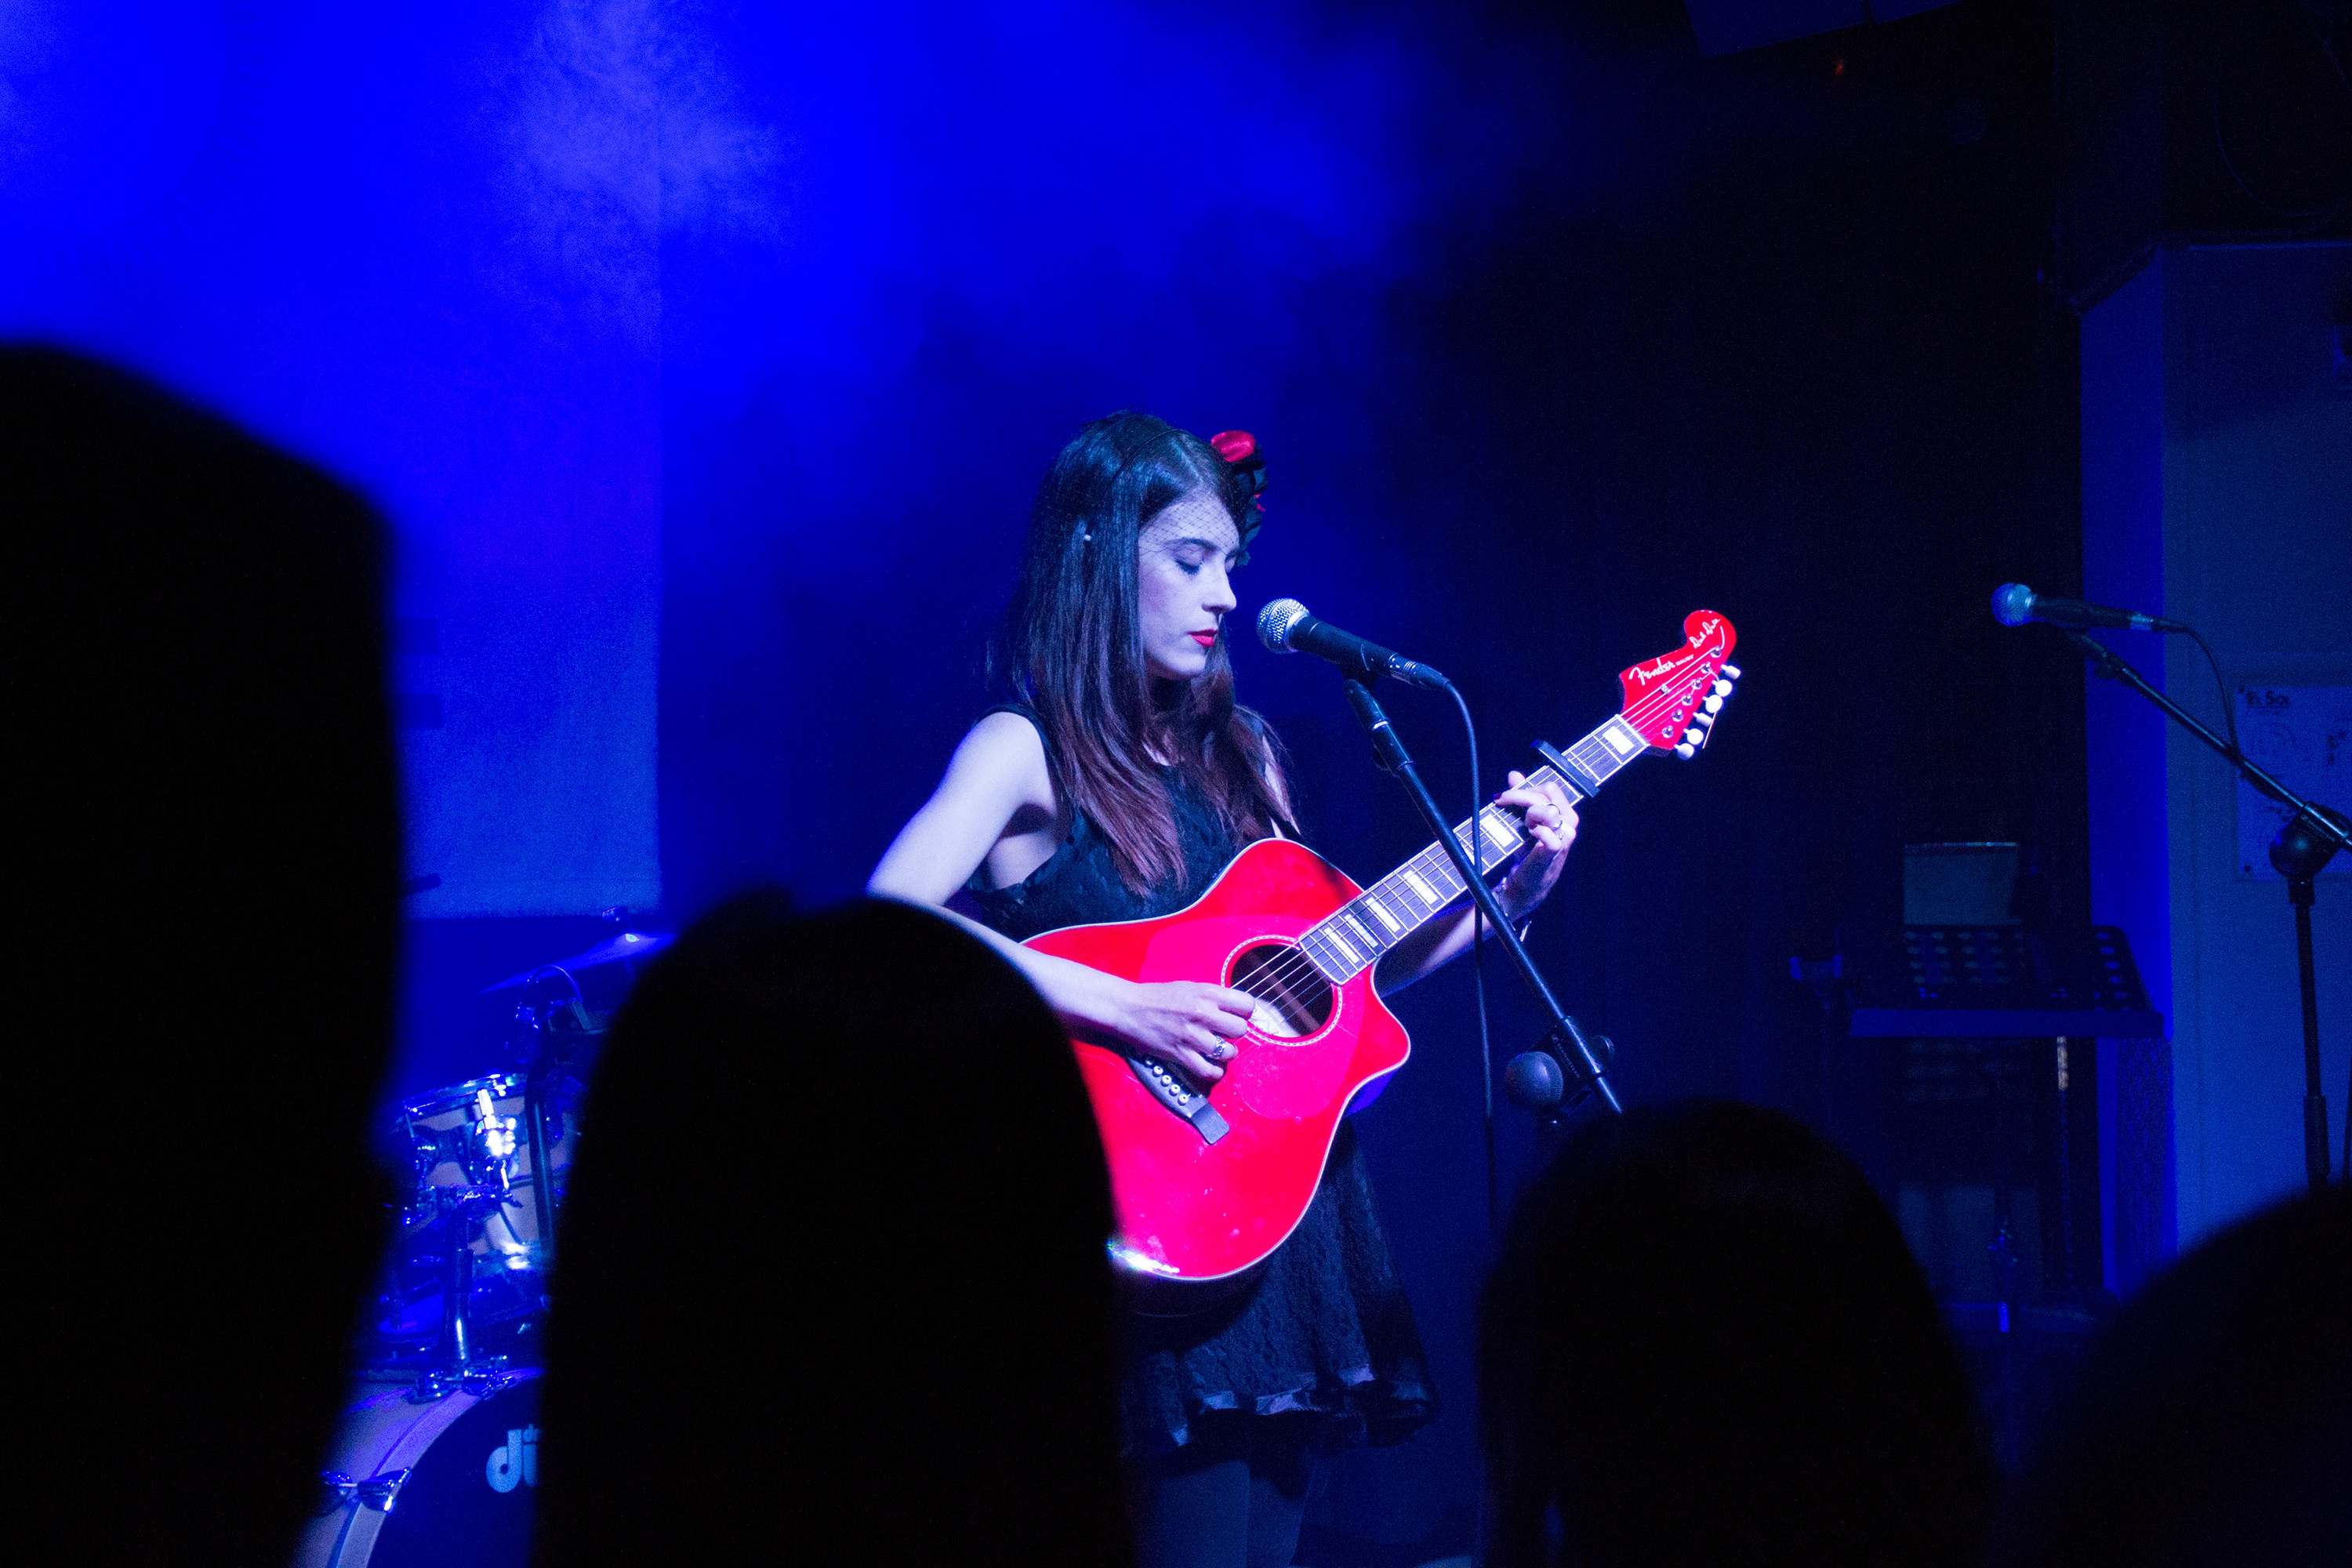
music, concert, blue, musician, stage, performance, bassist, singing, guitarist, entertainment, performing arts, singer songwriter, rock concert, musical theatre